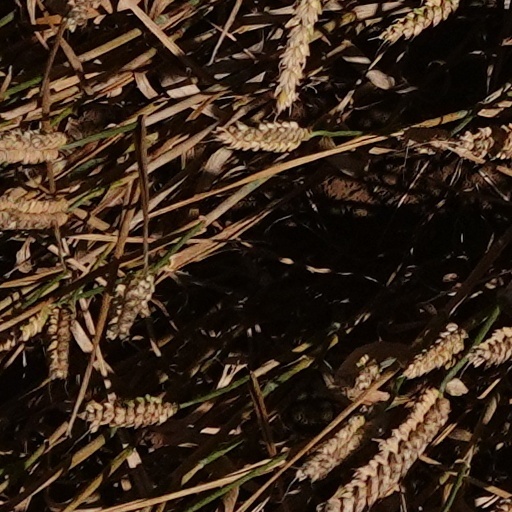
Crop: wheat